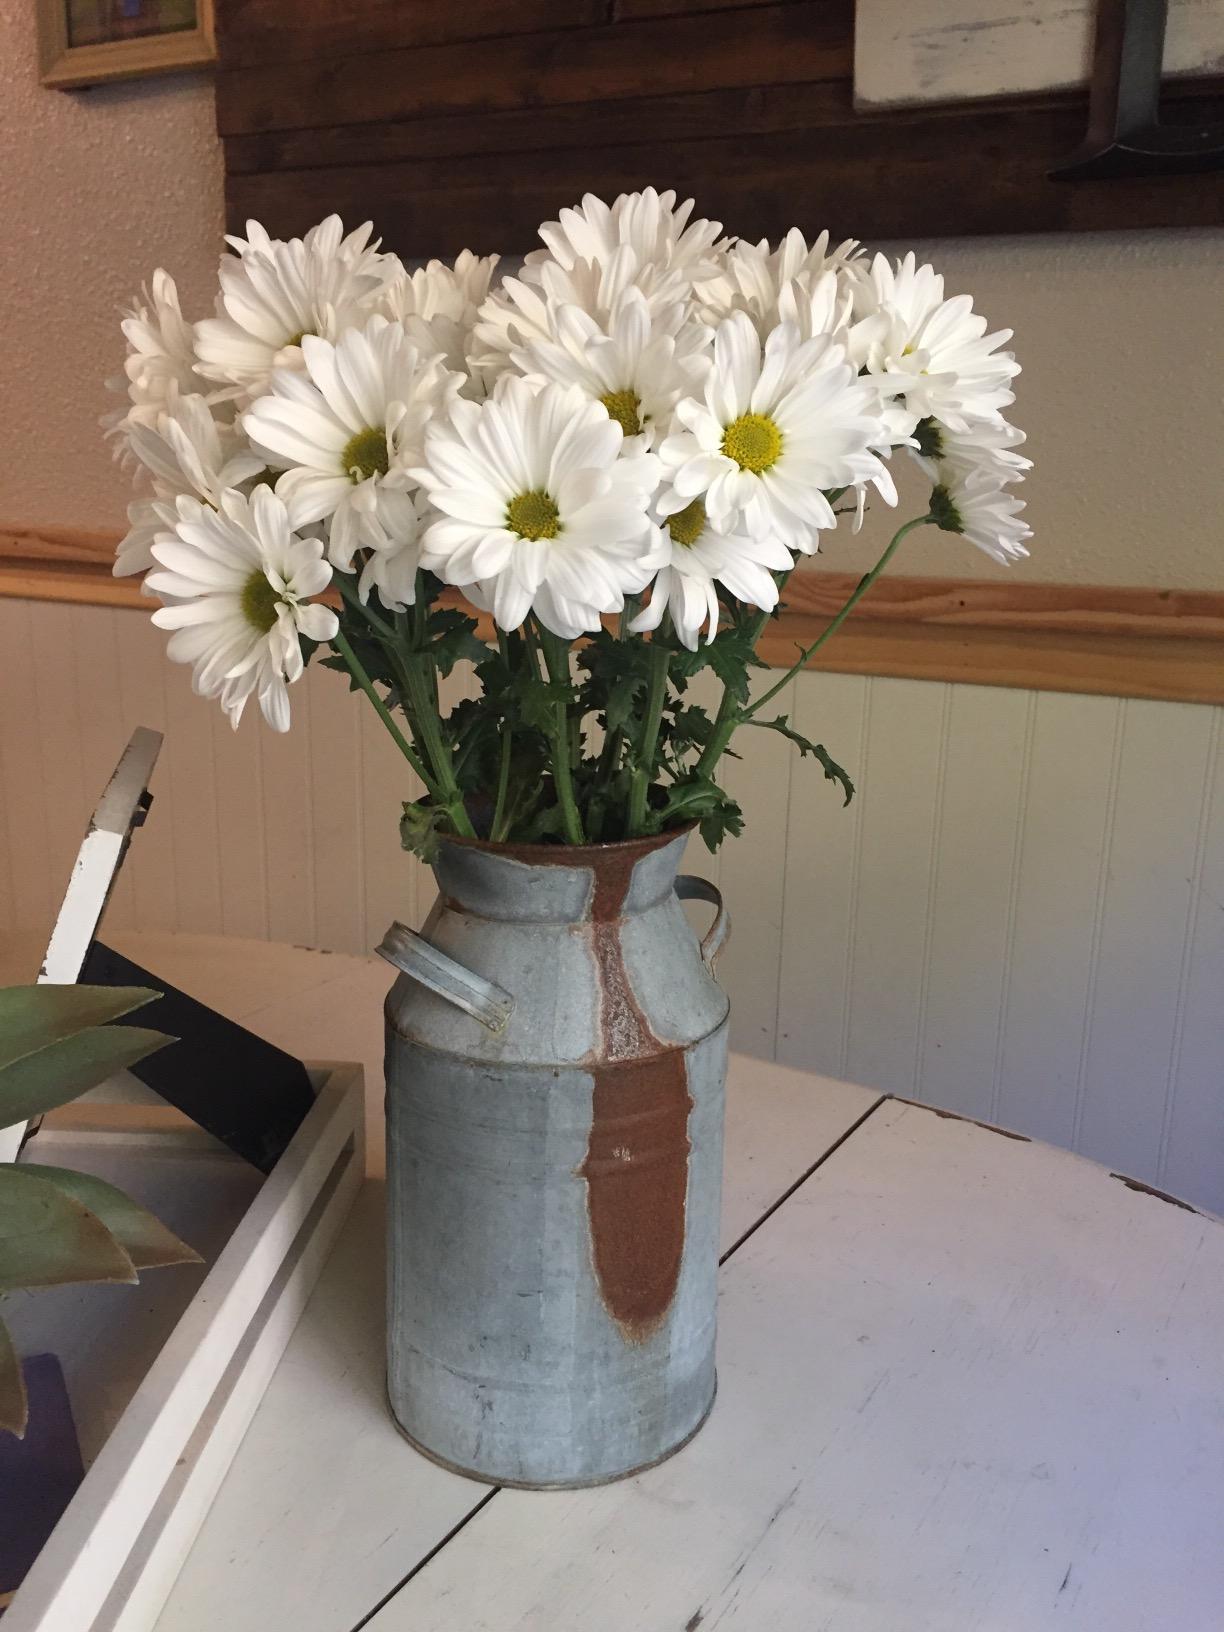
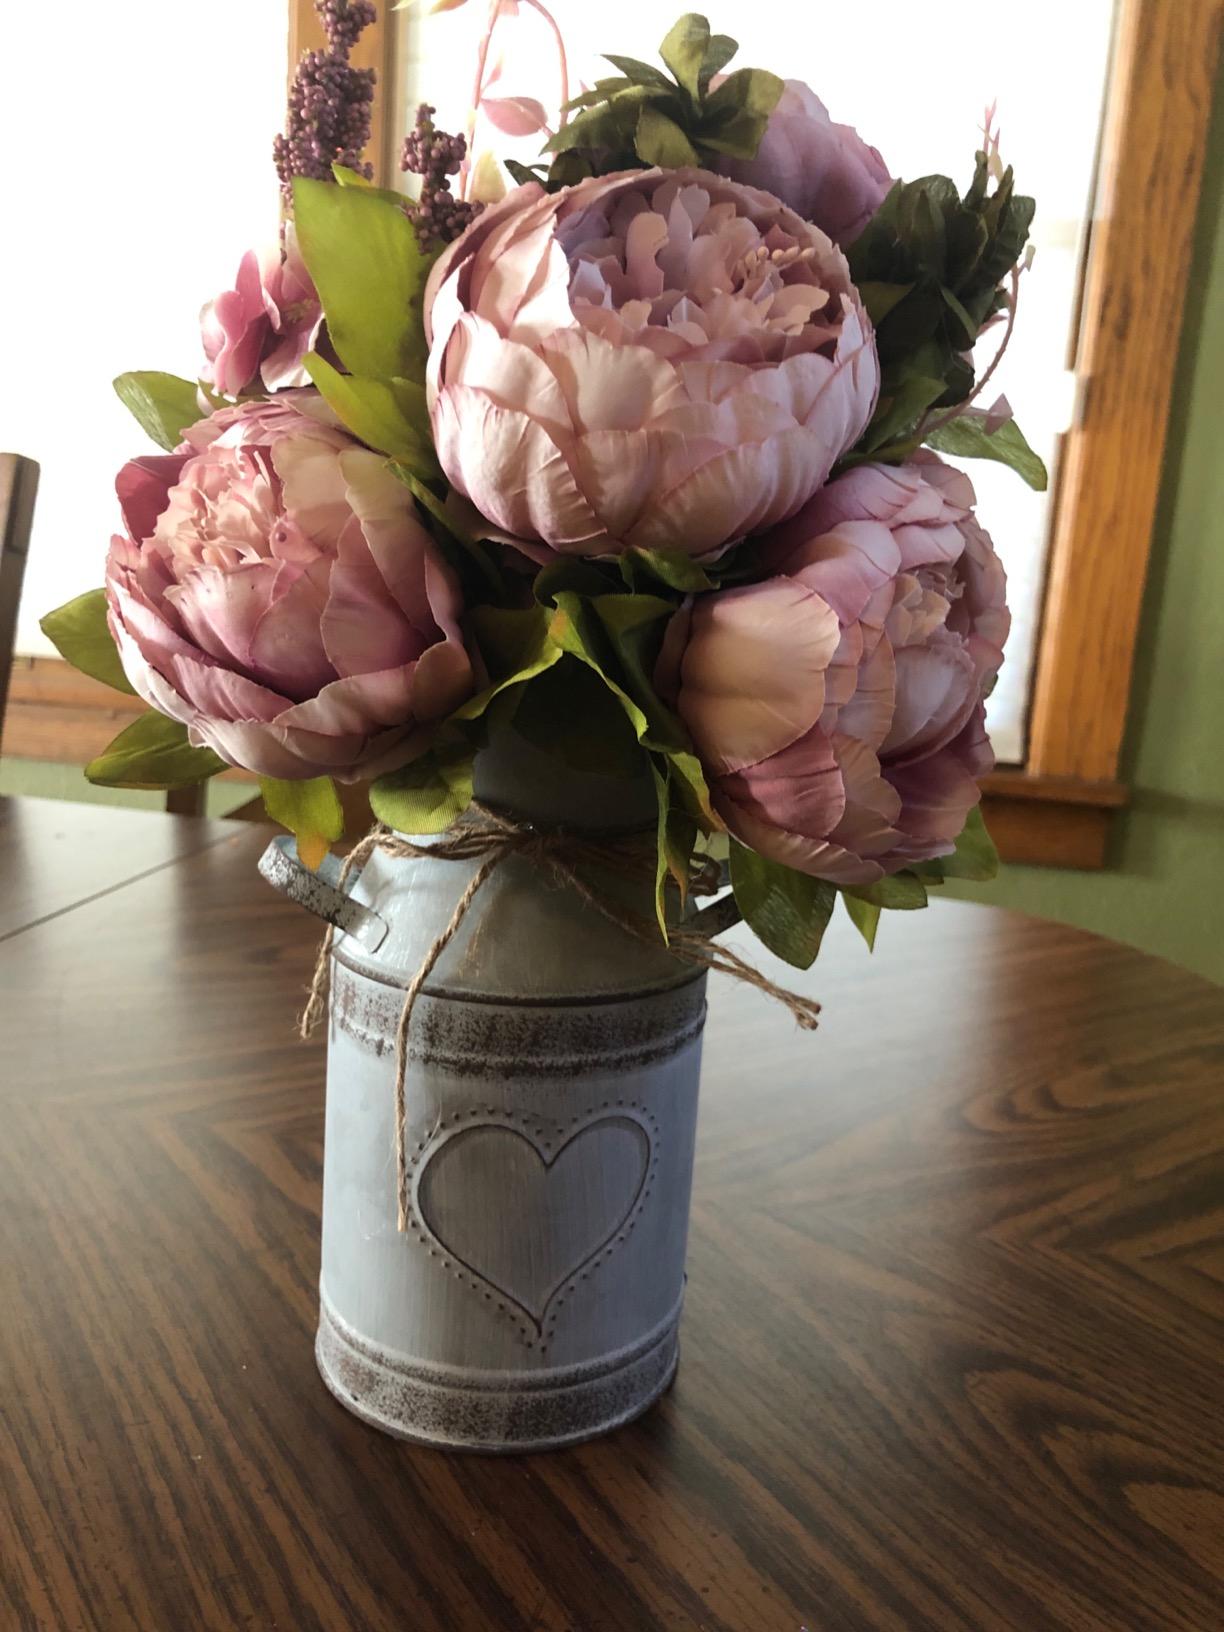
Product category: vase
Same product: no